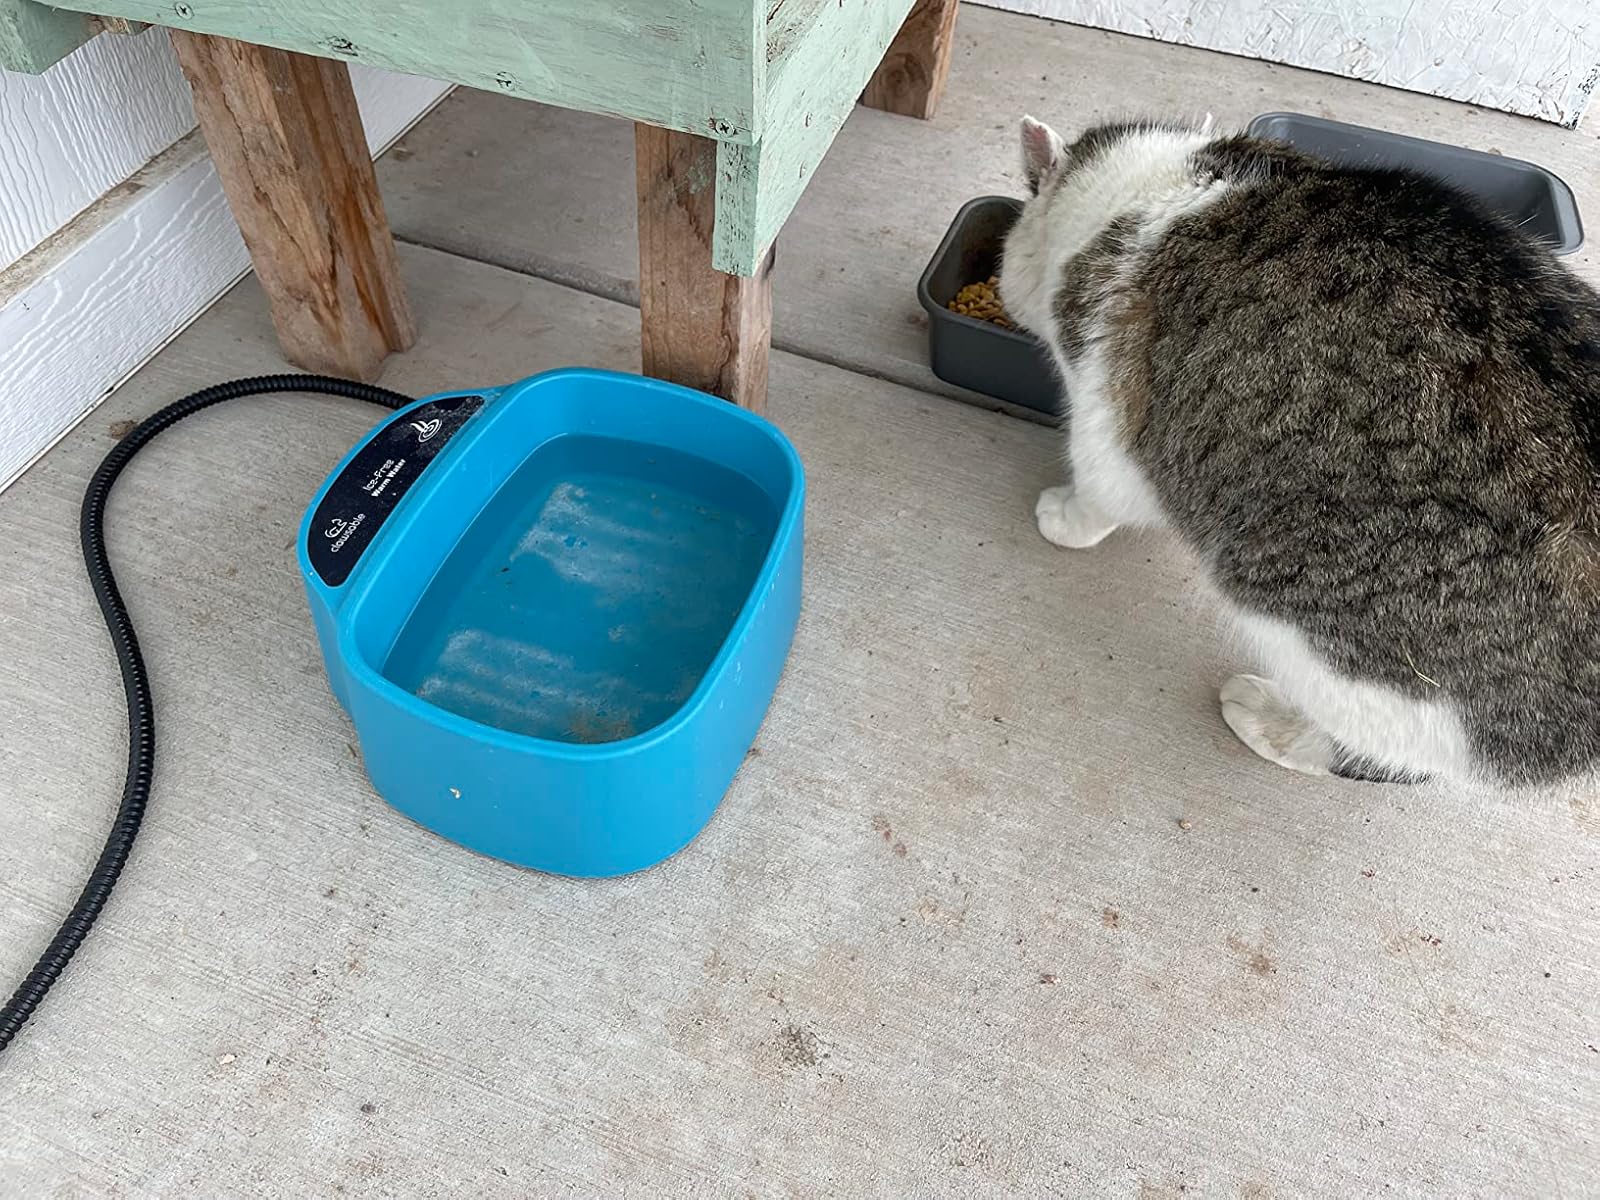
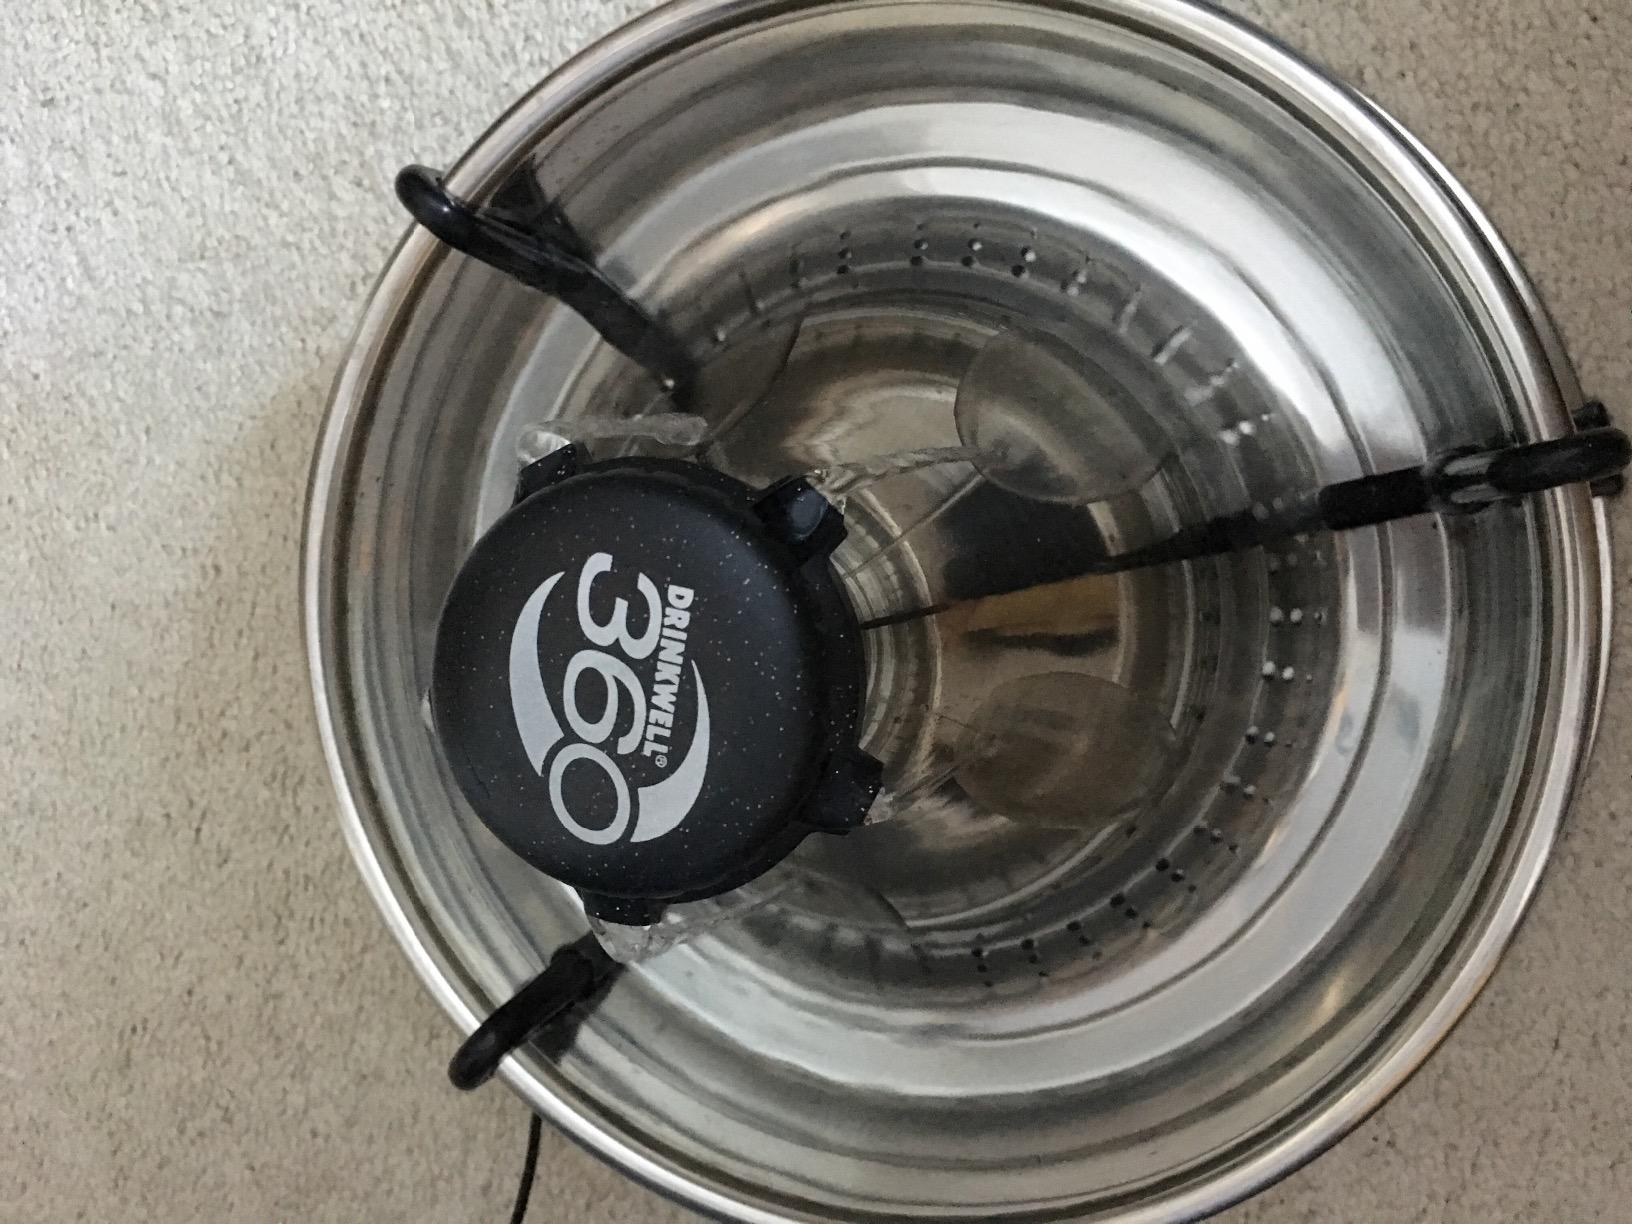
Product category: items_bowl
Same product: no